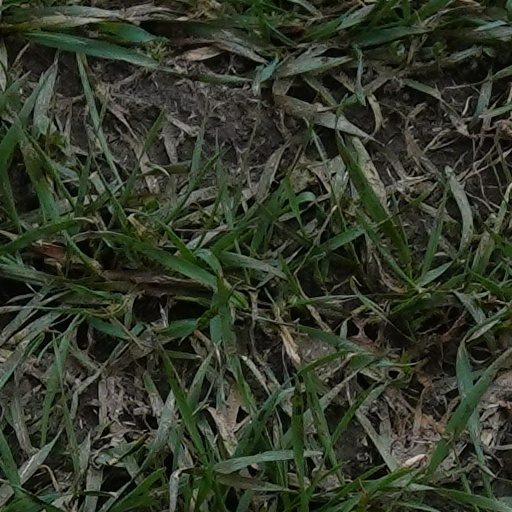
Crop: wheat